The Prince of Winterfell

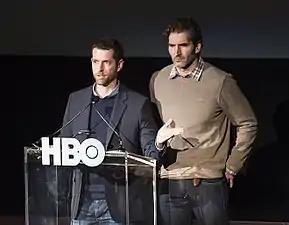
The episode was written by series co-creators David Benioff and D. B. Weiss.

The episode was written by executive producers David Benioff and D. B. Weiss, based on the original work of George R. R. Martin. "The Prince of Winterfell" adapts the content of chapters Arya IX, Tyrion XII, Theon V (48, 55 and 57) from "A Clash of Kings", and also parts Jaime I and Catelyn I (2 and 3) from "A Storm of Swords".